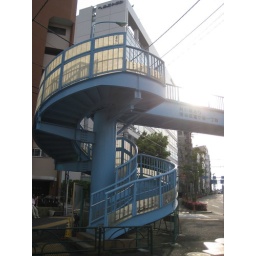
An overpass near by Yoyogi-Park. The sky blue was so beautiful with the light.